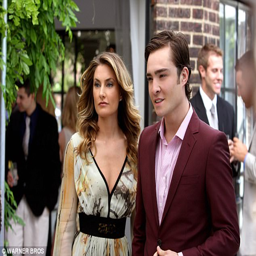
actor is best known for his role as fictional character in tv teen drama